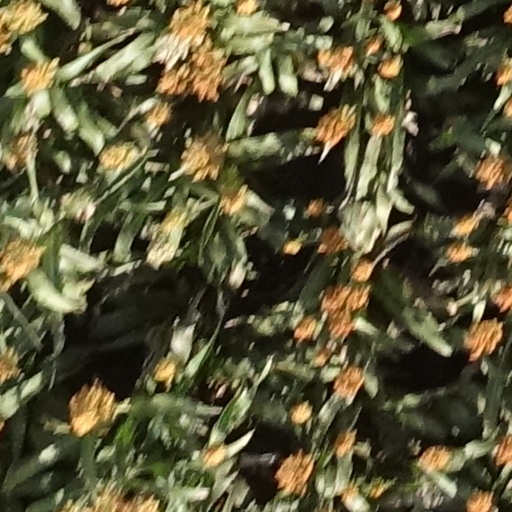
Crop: sorghum